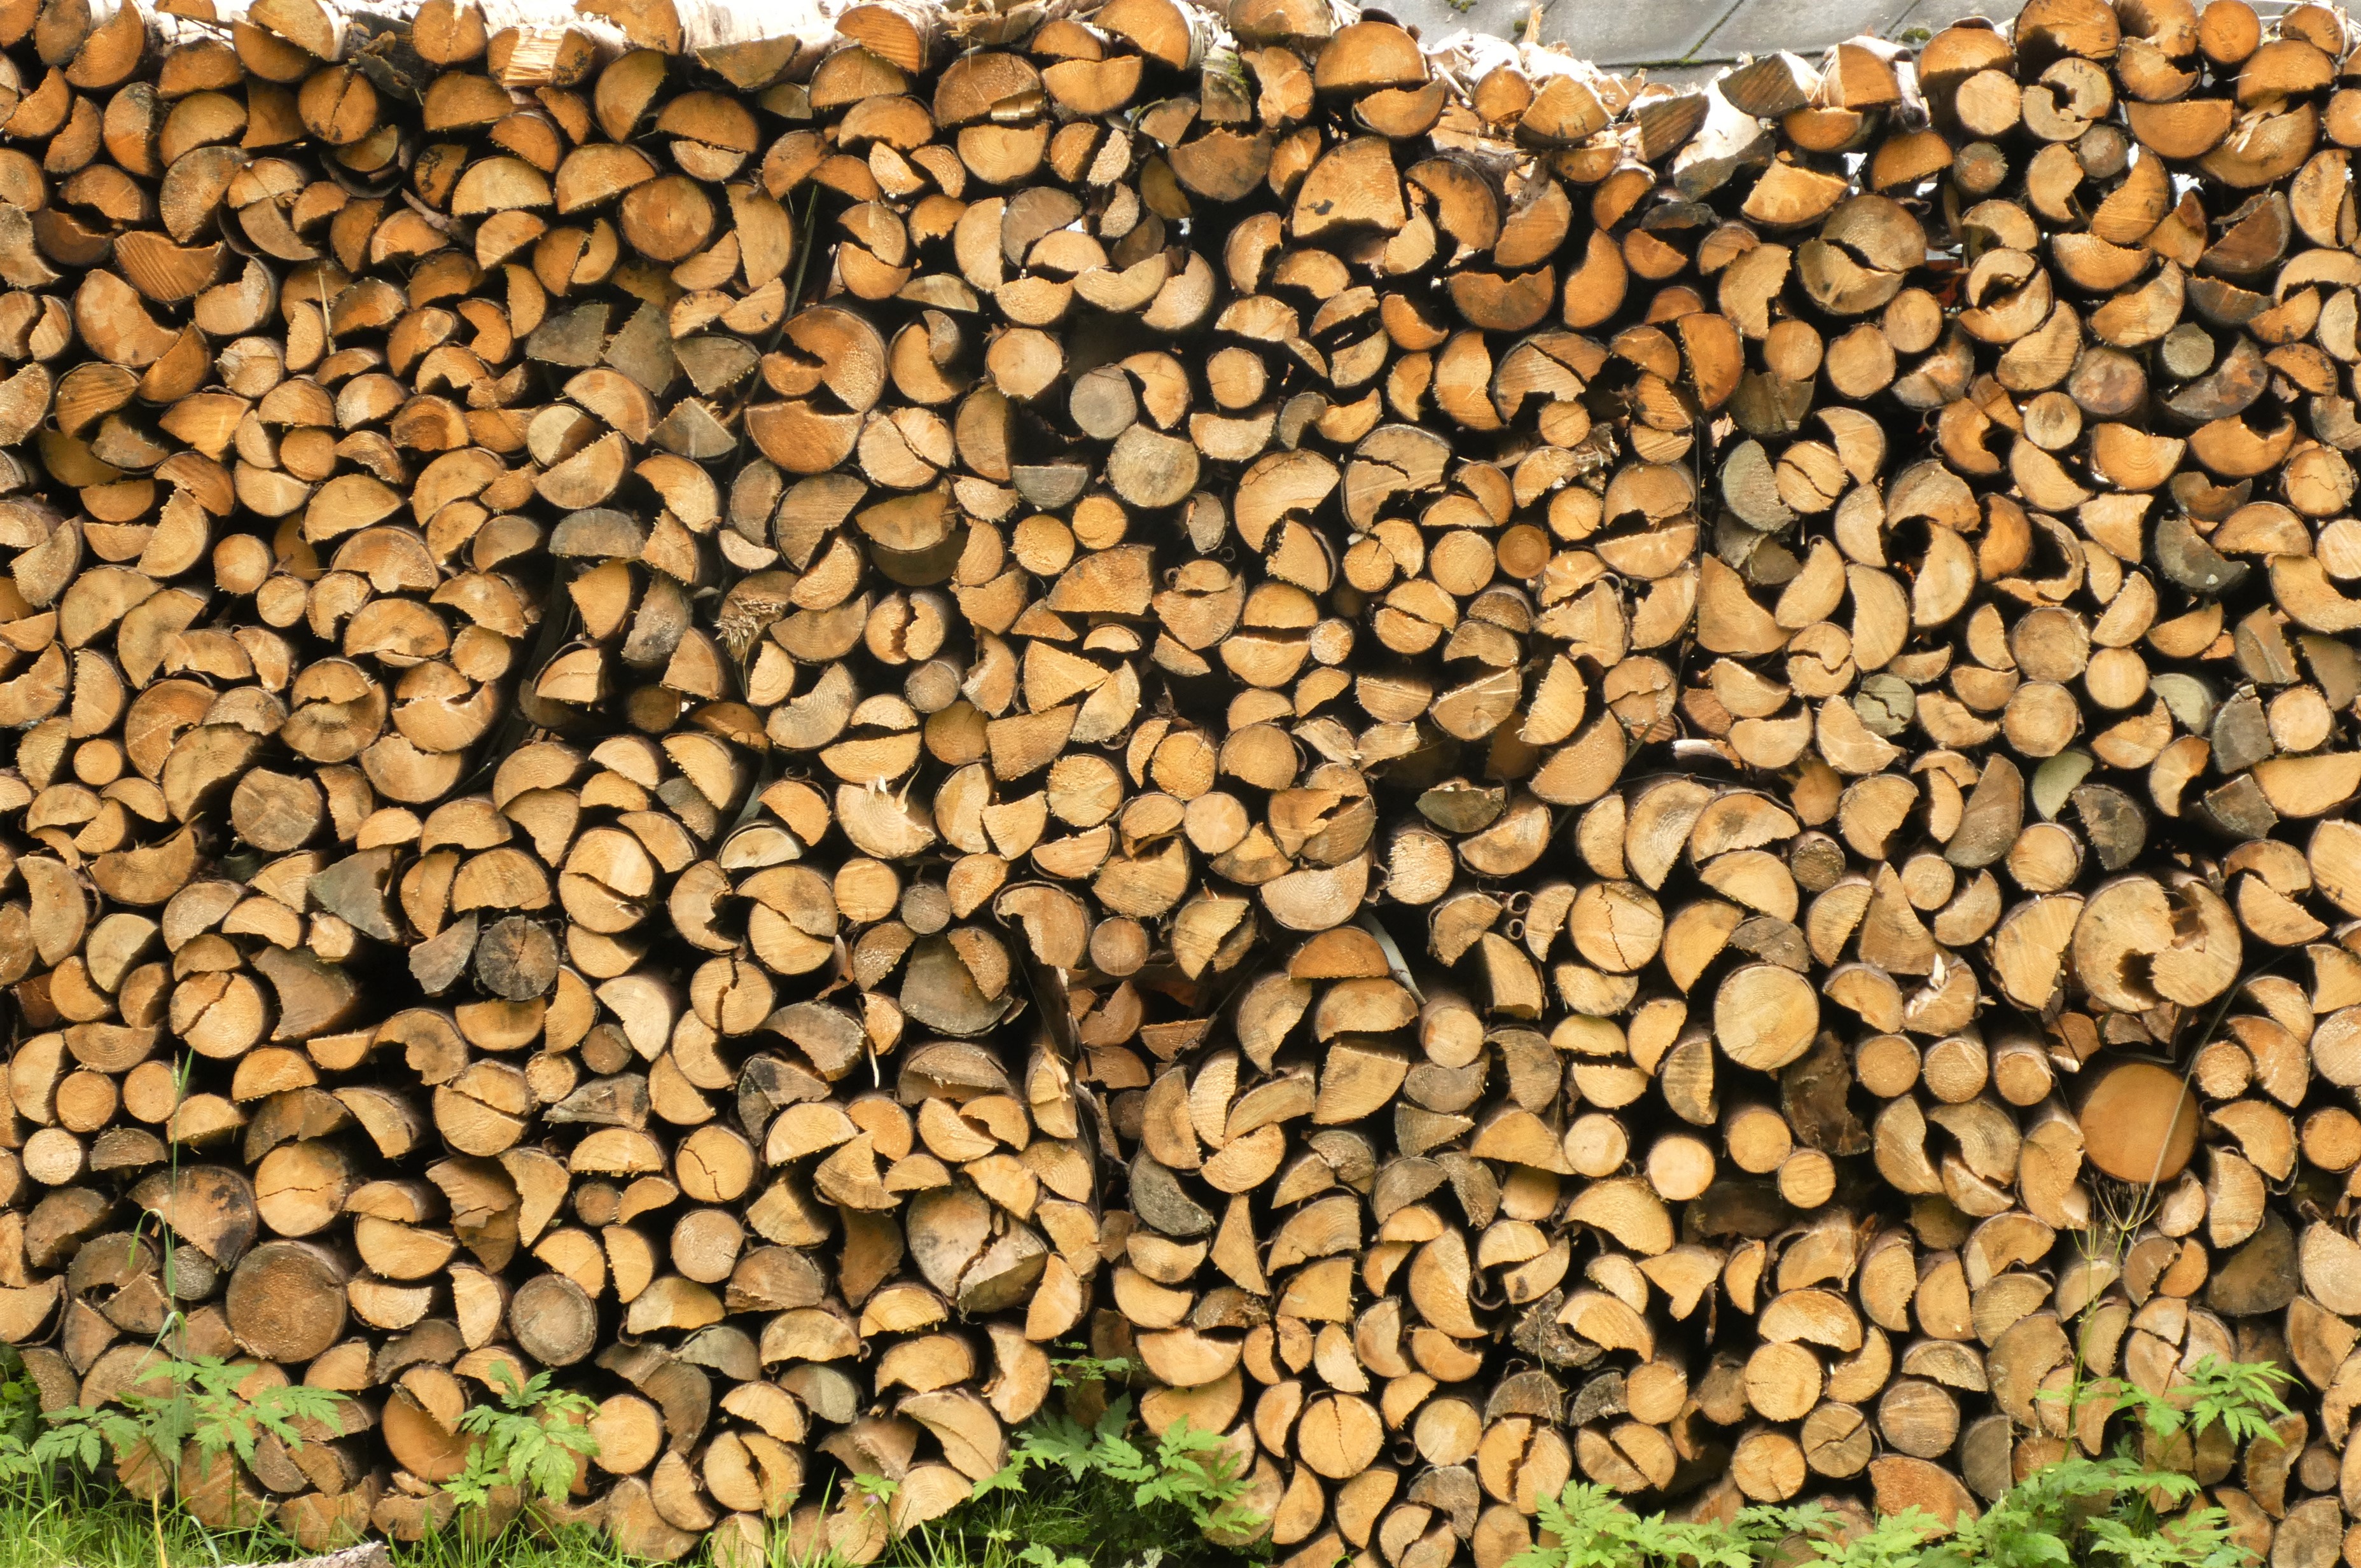
wood, plant, groundcover, lumber, metal, spice, pattern, grass, event, logging